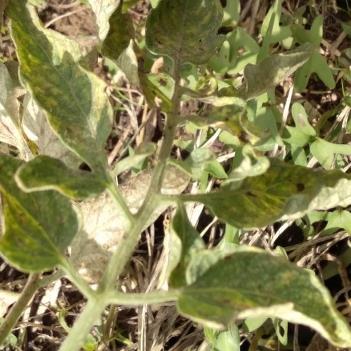
Crop: Tomato
Condition: mite-d